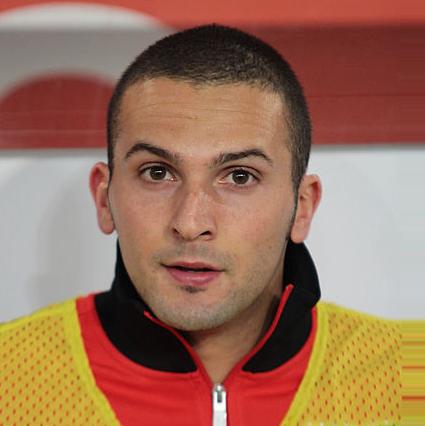
Age: 22